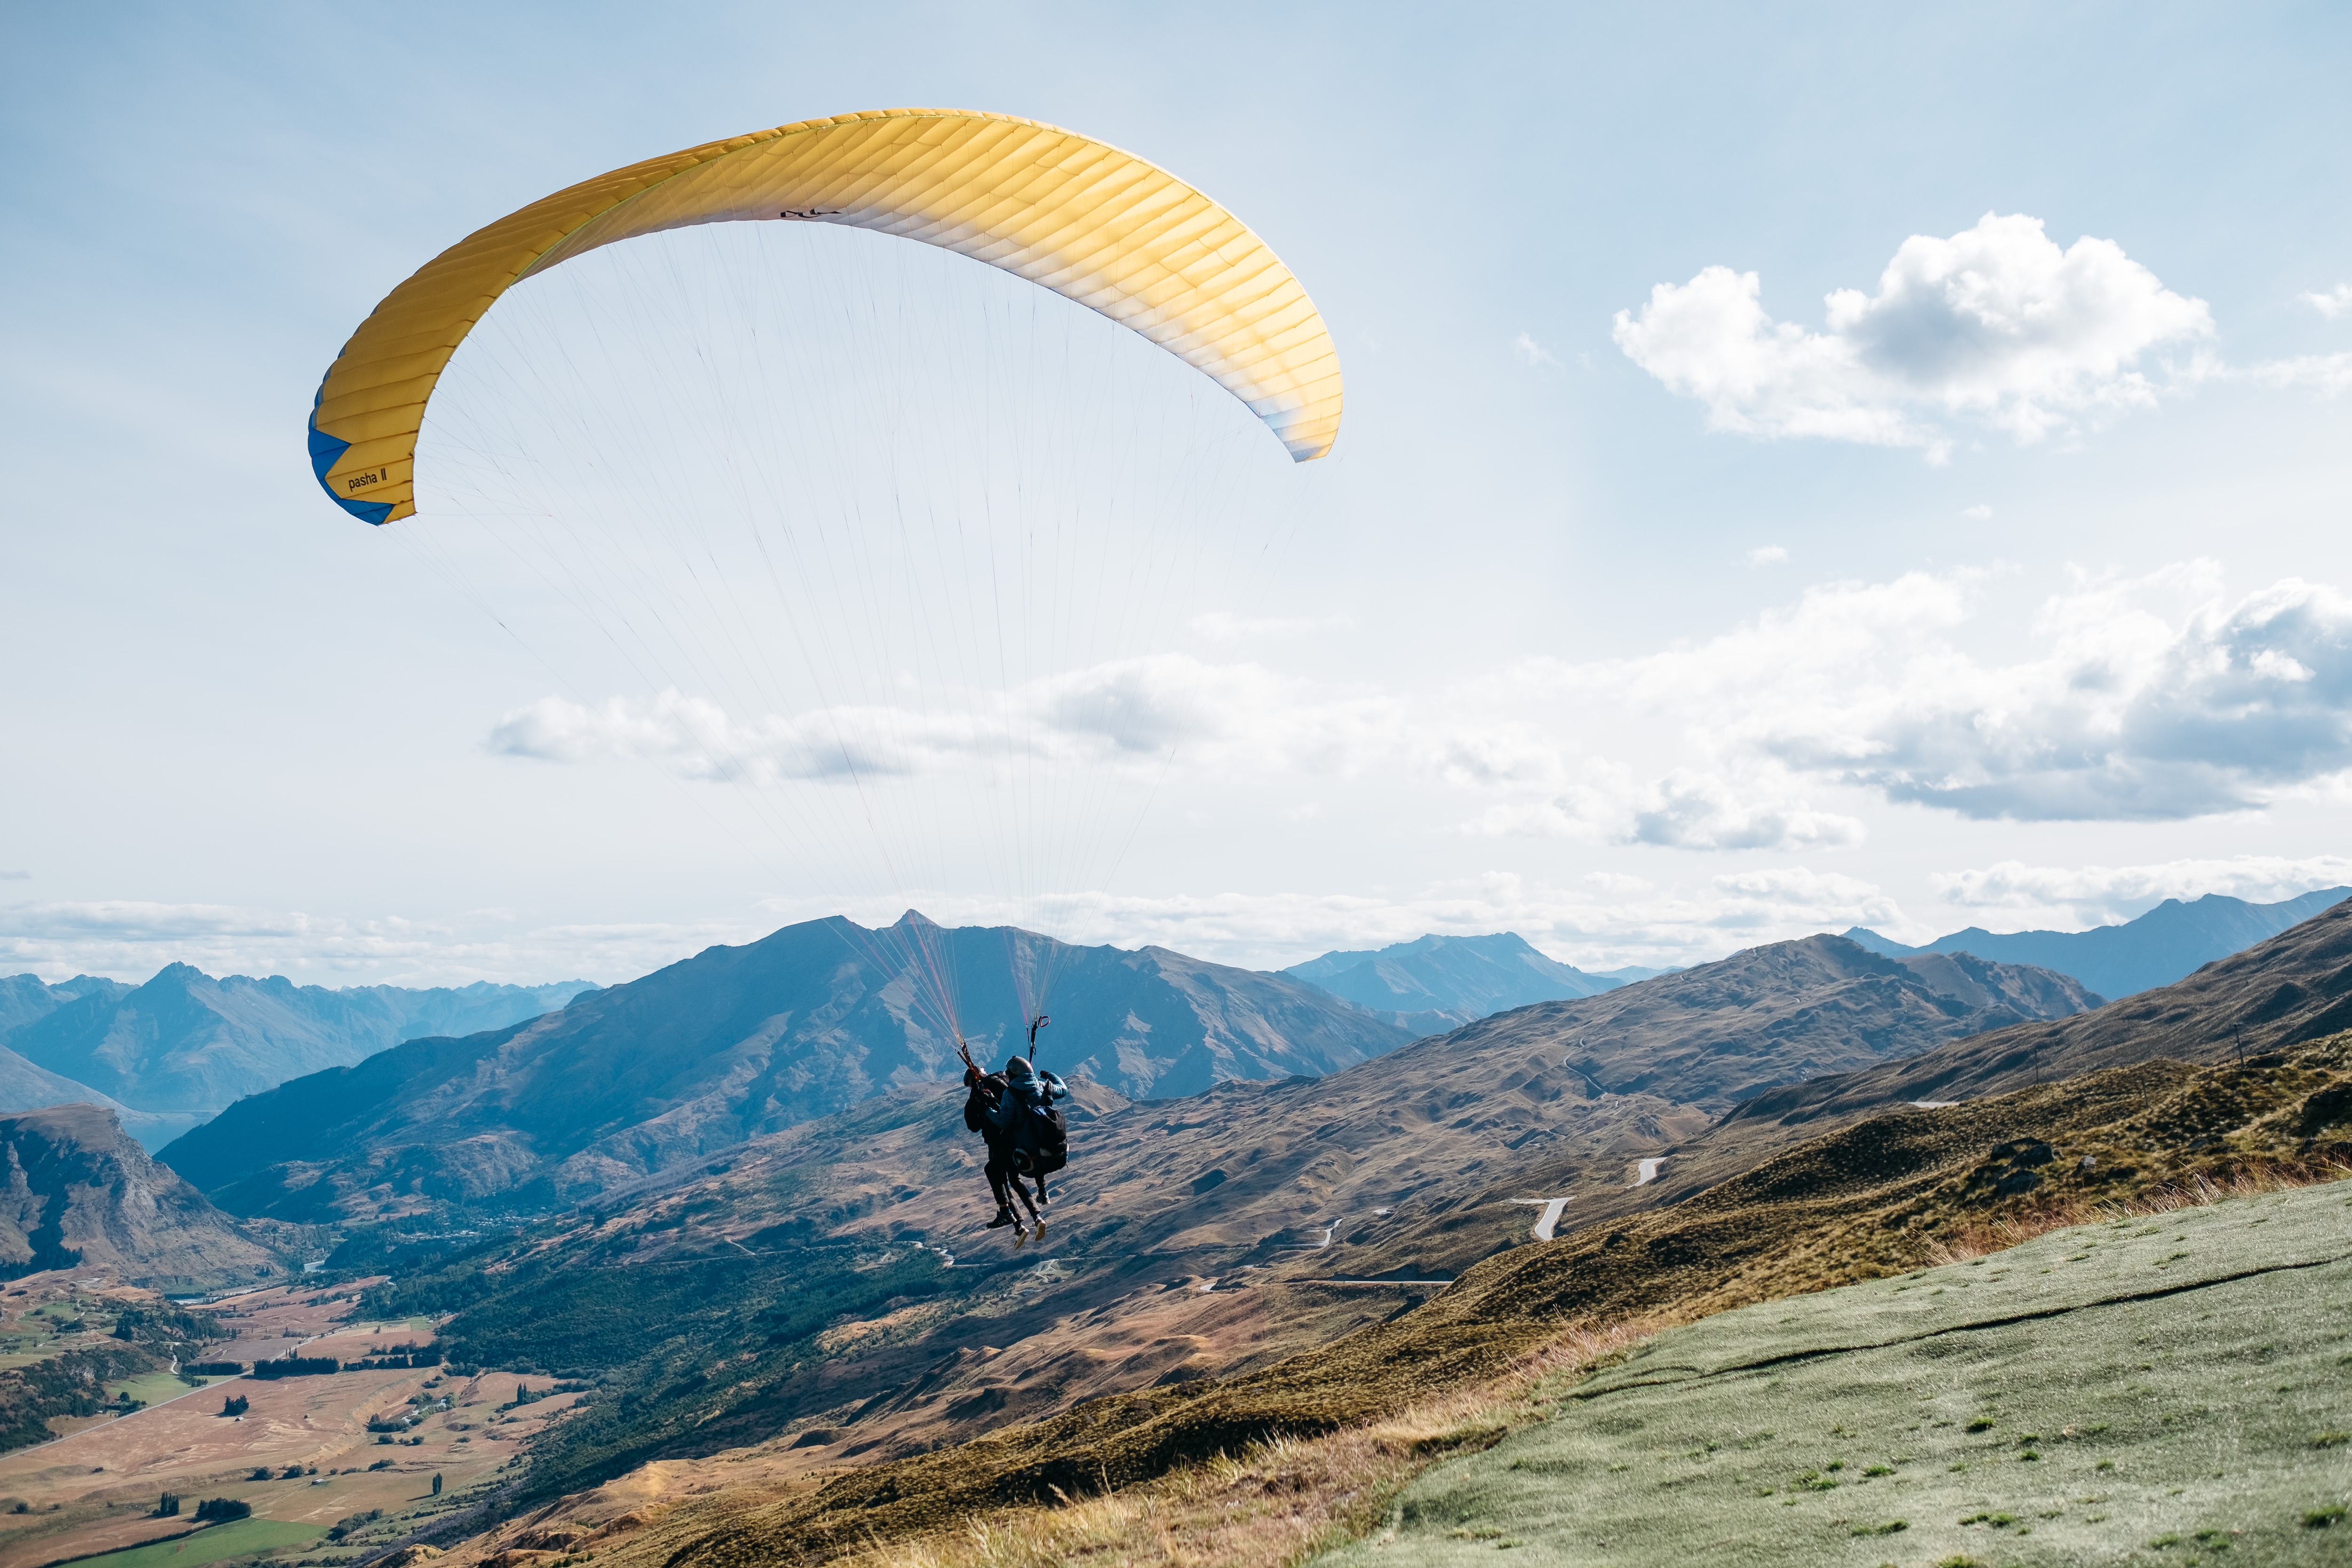
adventure, extreme sport, paragliding, sports, gliding, air sports, atmosphere of earth, windsports